Barefoot mailman

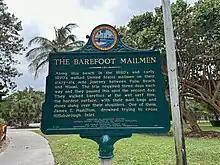
Historical marker in Spanish River Park

The original stone statue of the Barefoot Mailman by Frank Varga was permanently displayed on the shores of the Hillsboro inlet next to the Hillsboro Inlet Light with the following inscription: